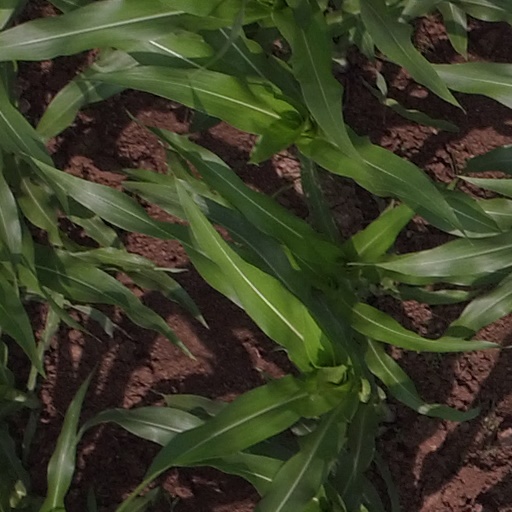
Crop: maize; corn